Answer in natural language. Is Doorway further away or in front of black leather armchair? Choose between the following options: further away or in front
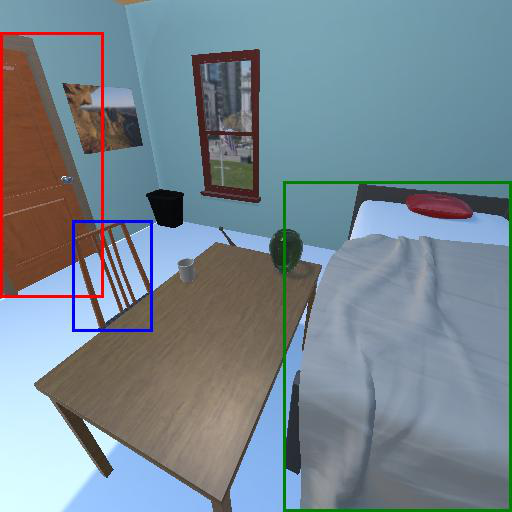
<answer>further away</answer>